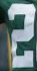
Number: 2